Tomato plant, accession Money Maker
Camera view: vertical (180 deg); turntable rotation: 270 degrees
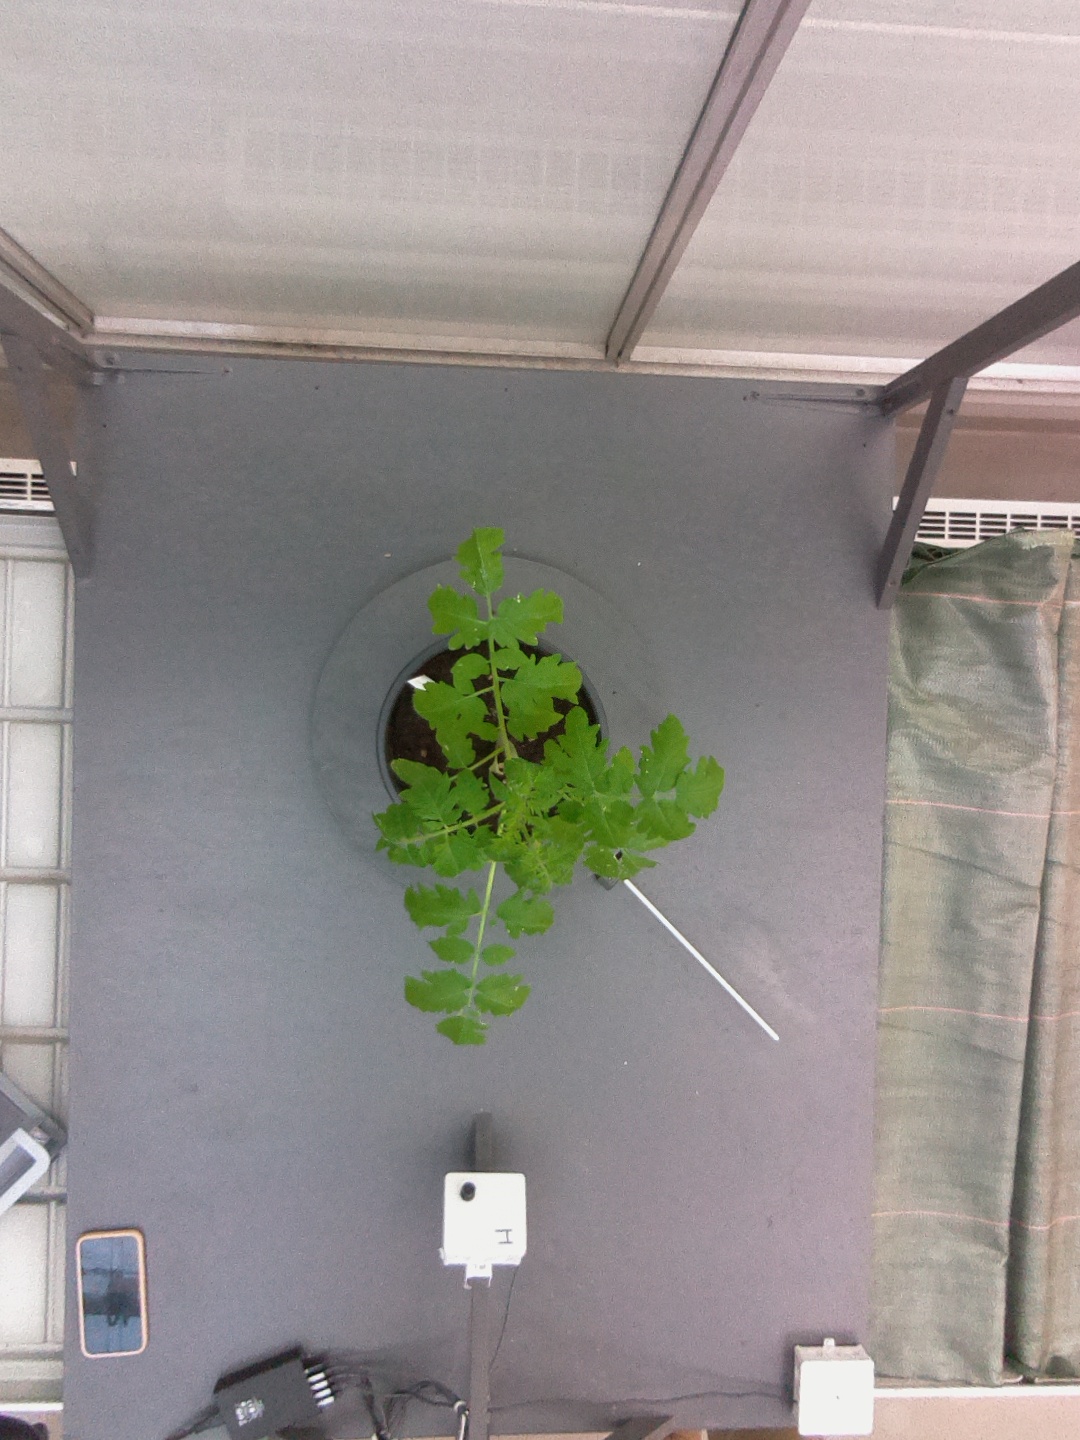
BBCH growth stage 13: 6 of true leaves visible